Morelos

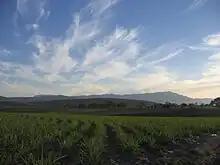
Field in Jojutla

The economy of Morelos is based on agriculture, tourism, and urbanization. Since the 1960s, the economy has been shifting from agriculture to industry and commerce. However, most of these shifts have occurred on a small scale and a number of municipalities are still almost completely reliant on agriculture. While the state provides just 1.6% of the country's GDP, its economy is strong enough to attract workers, especially farm workers from other areas of the country. However, a large percentage of the state's population works six days a week, receiving wages of only 500 to 700 Mexican pesos ($46–$65USD), despite the fact that Morelos is one of the more expensive states to live in.